History of the University of Pennsylvania

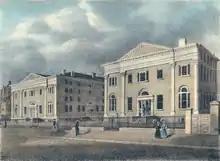
The Ninth Street Campus, located on the west side of Ninth Street between Market and Chestnut Streets: Medical Hall (on left) and College Hall (on right), both built between 1829 and 1830

Classes were held in the mansion until 1829 when it was demolished. Architect William Strickland designed twin buildings on the same site, College Hall and Medical Hall (both 1829–1830), which formed the core of the Ninth Street Campus.